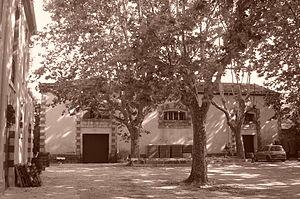
Cave du Château Langlade (bâtiment principal) - Gard, France.
Le sommières ou languedoc-sommières est un vin produit sur une partie du Gard, autour de Sommières, sous l'appellation régionale languedoc. Cette AOC est reconnue avec ses conditions de production spécifiques, depuis 2011, par l'INAO.